Gas chromatography–vacuum ultraviolet spectroscopy

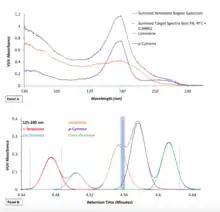
Panel A shows the individual spectra of limonene and p-Cymene along with the summed absorbance of the selected retention time (blue region in Panel B) and the fit with VUV library spectra. The deconvolution of these and other terpenes analyzed by fast GC-VUV is featured in Panel B.

Testing for the presence of residual solvents in Active Pharmaceutical Ingredients (APIs) is critical for patient safety and commonly follows United States Pharmacopeia (USP) Method <467> guidelines, or more broadly, International Council for Harmonization (ICH) Guideline Q3C(R6). The gas chromatography (GC) runtime suggested by USP Method 467 is approximately 60 min. A generic method for residual solvent analysis by GC-MS describes conditions that include a runtime of approximately 30 minutes. A GC-VUV and static headspace method was developed using a chromatographic compression strategy that resulted in a GC runtime of 8 minutes. The GC-VUV method uses a flow rate of 4 mL/min and an oven ramp of 35 °C (held for 1 min), followed by an increase to 245 °C at a rate of 30 °C/min.